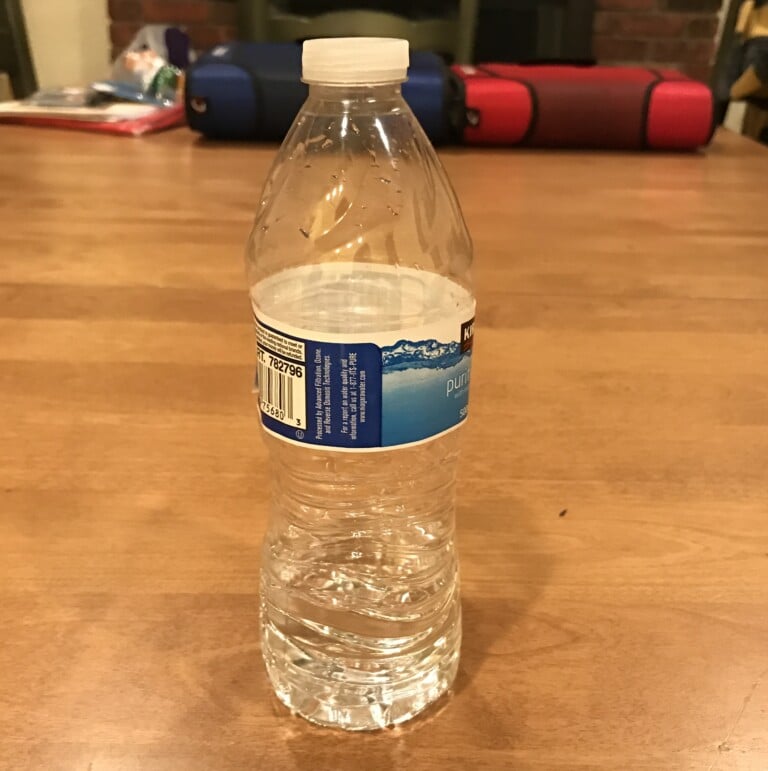
Waste category: plastic